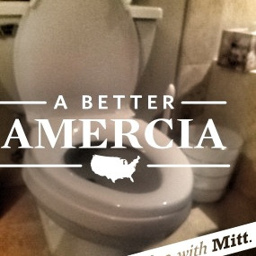
A white toilet sitting next to a trash can.
a picture with 'a better america' written over a toilet
there is a white toilet in this bathroom
A sign with a toilet lampooning Mitt Romney.
a bathroom view of a toilet  sitting on tiled floor